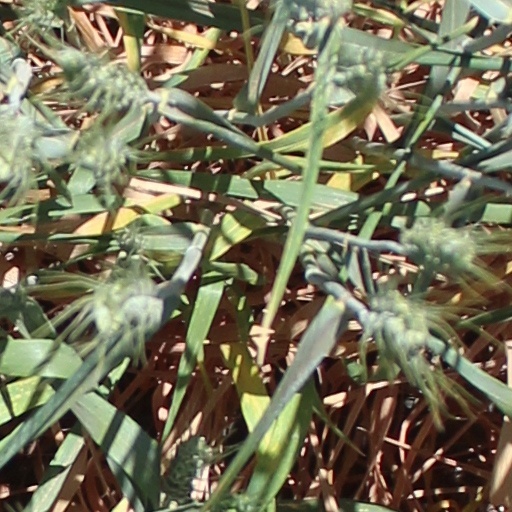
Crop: wheat